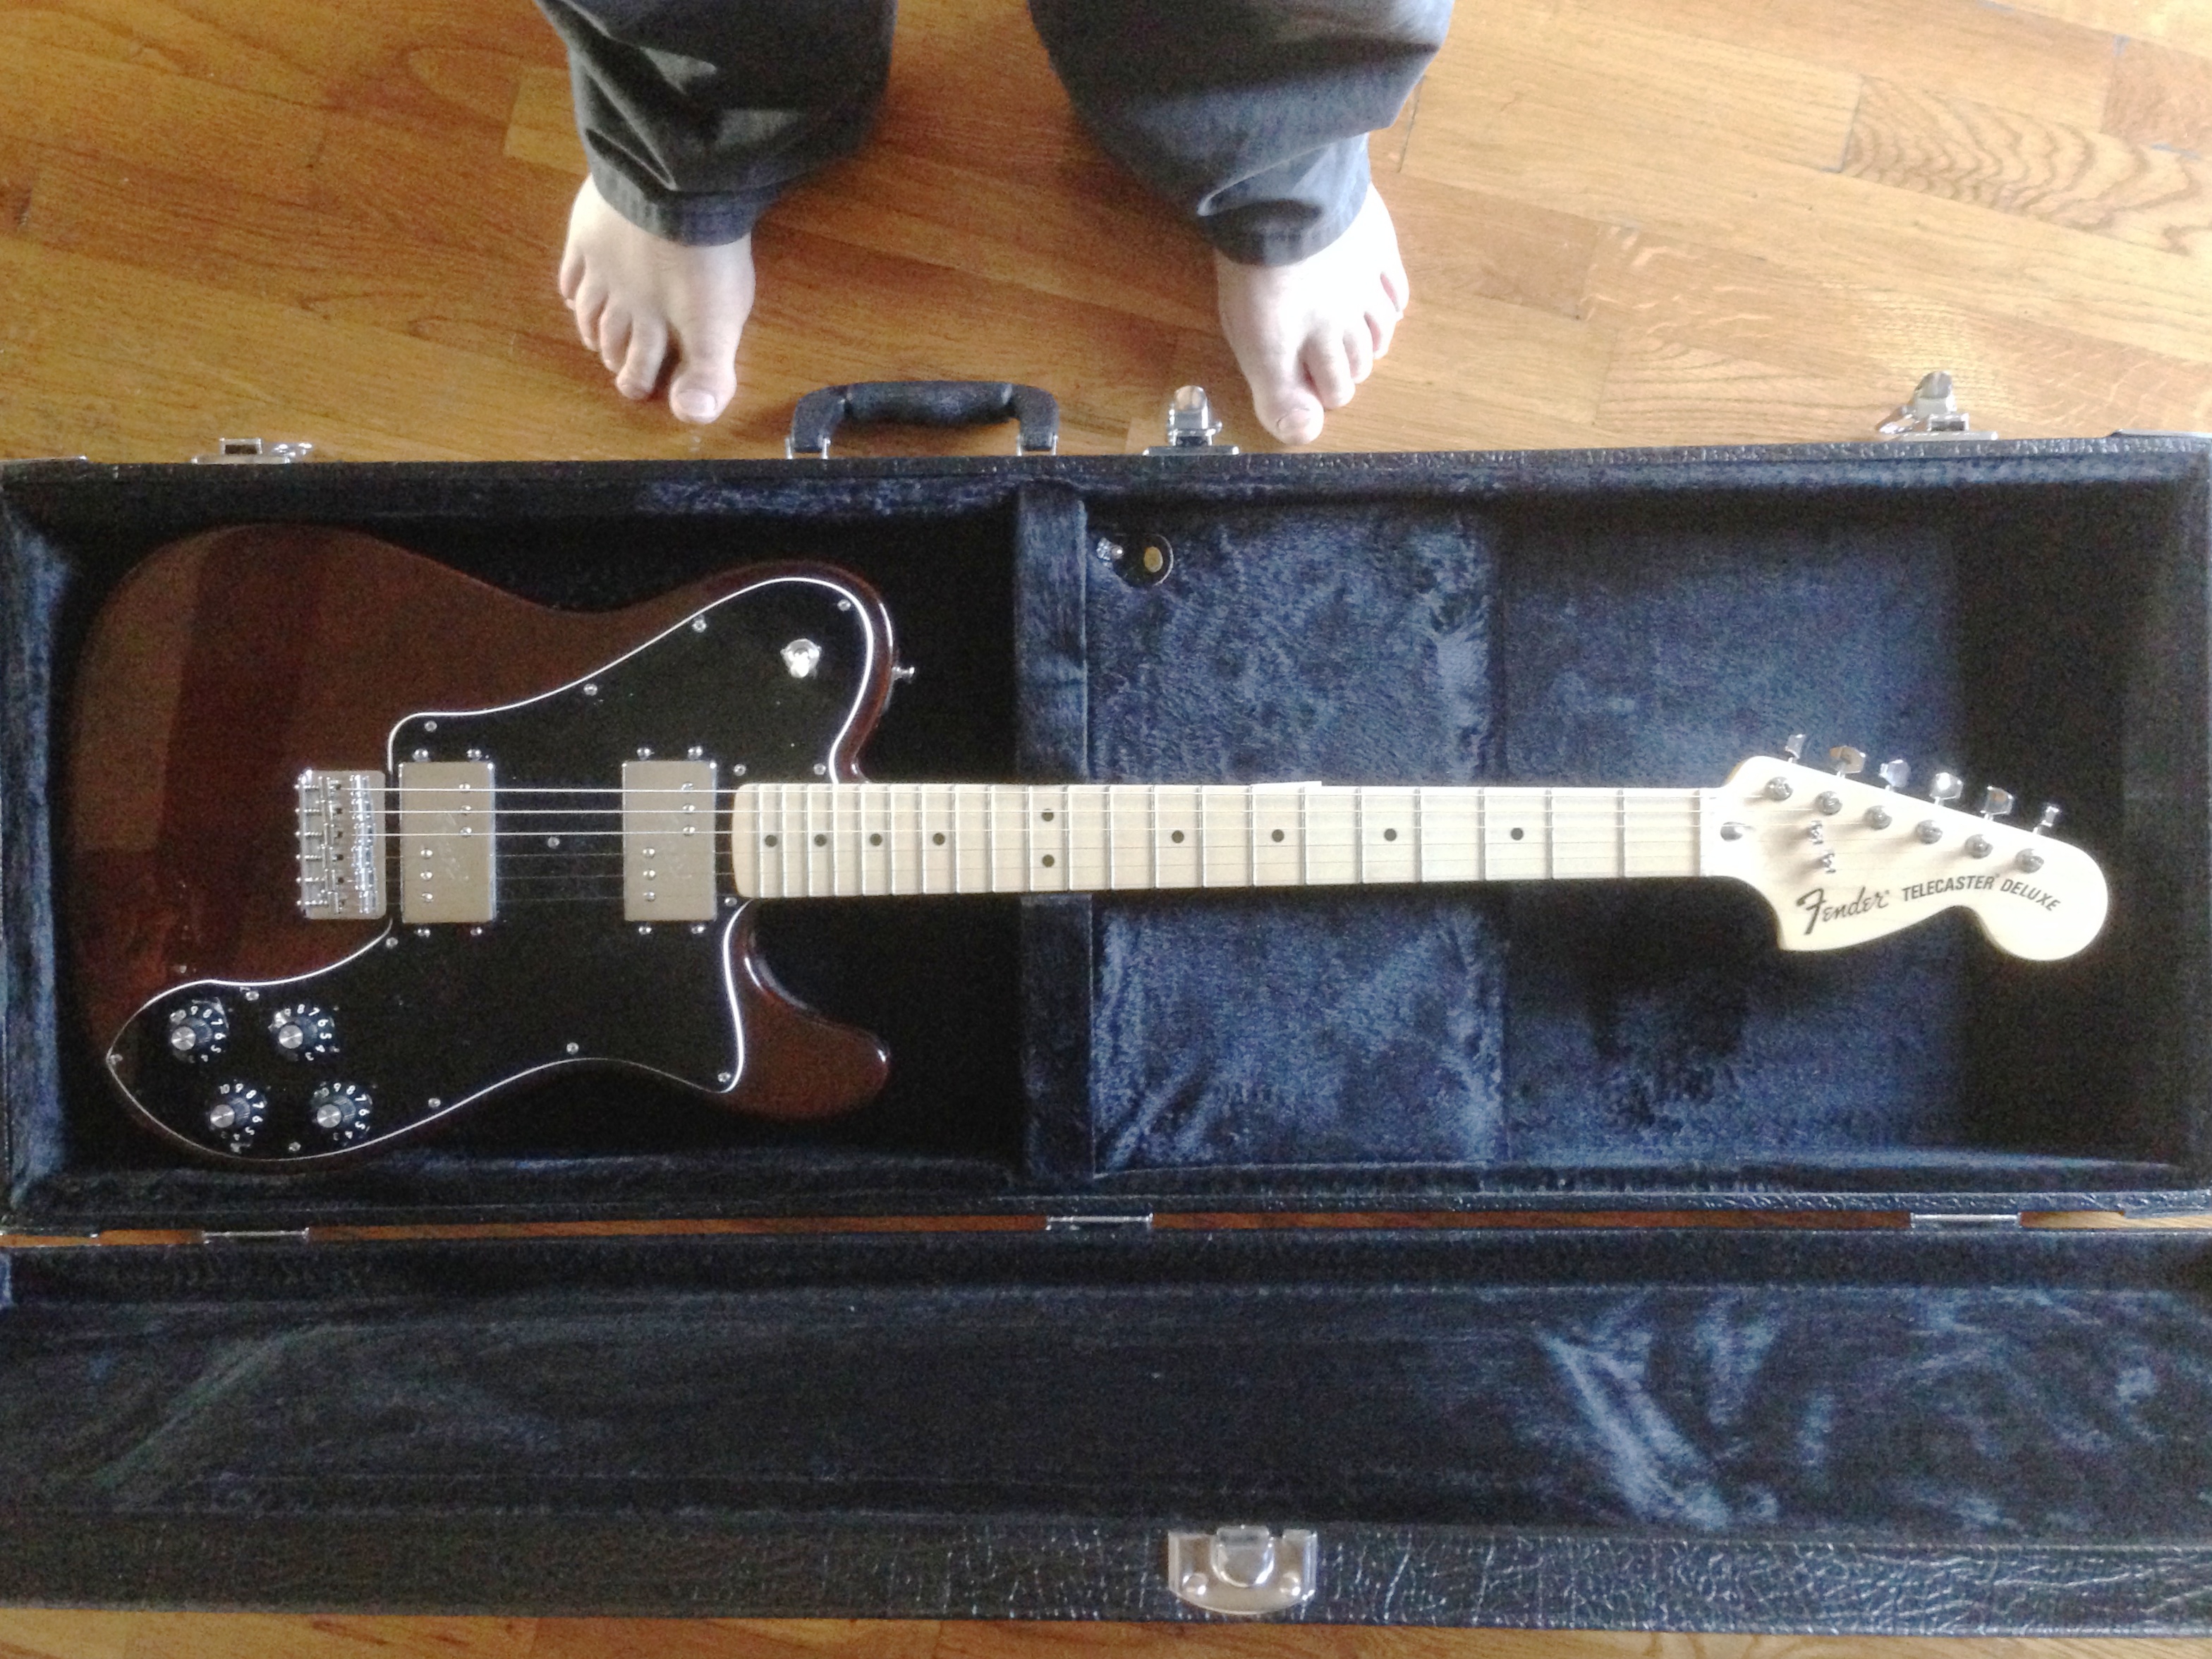
guitar, acoustic guitar, electric guitar, musical instrument, bass guitar, 2015365, string instrument, plucked string instruments, slide guitar, acoustic electric guitar